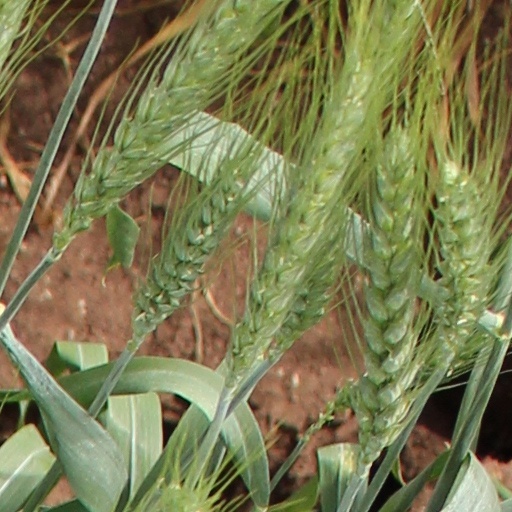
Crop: wheat